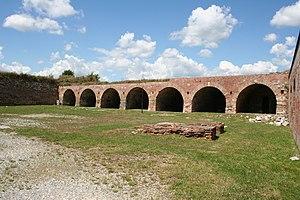
La forteresse de Šabac est située à Šabac, dans le district de Mačva, en Serbie. Elle est inscrite sur la liste des monuments culturels de grande importance de la République de Serbie.